Biggest Loser Jeetega

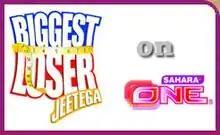

Biggest Loser Jeetega is an Indian reality series based on America's "The Biggest Loser" but adapted to the needs of the Indian market. It was hosted by Suniel Shetty and aired on Sahara One.